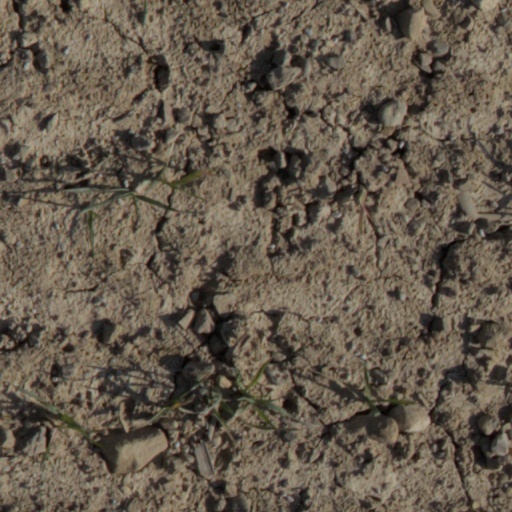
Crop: wheat